Satan

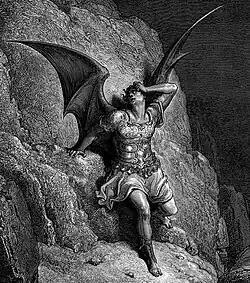
Satan in "Paradise Lost", as illustrated by Gustave Doré

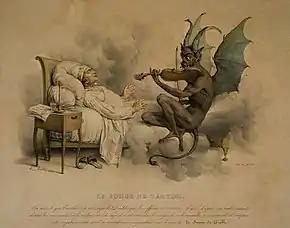
"Tartini's Dream" (1824) by Louis-Léopold Boilly

During the first two centuries of Islam, Muslims almost unanimously accepted the traditional story known as the Satanic Verses as true. According to this narrative, Muhammad was told by Satan to add words to the Quran which would allow Muslims to pray for the intercession of pagan goddesses. He mistook the words of Satan for divine inspiration. Modern Muslims almost universally reject this story as heretical, as it calls the integrity of the Quran into question.